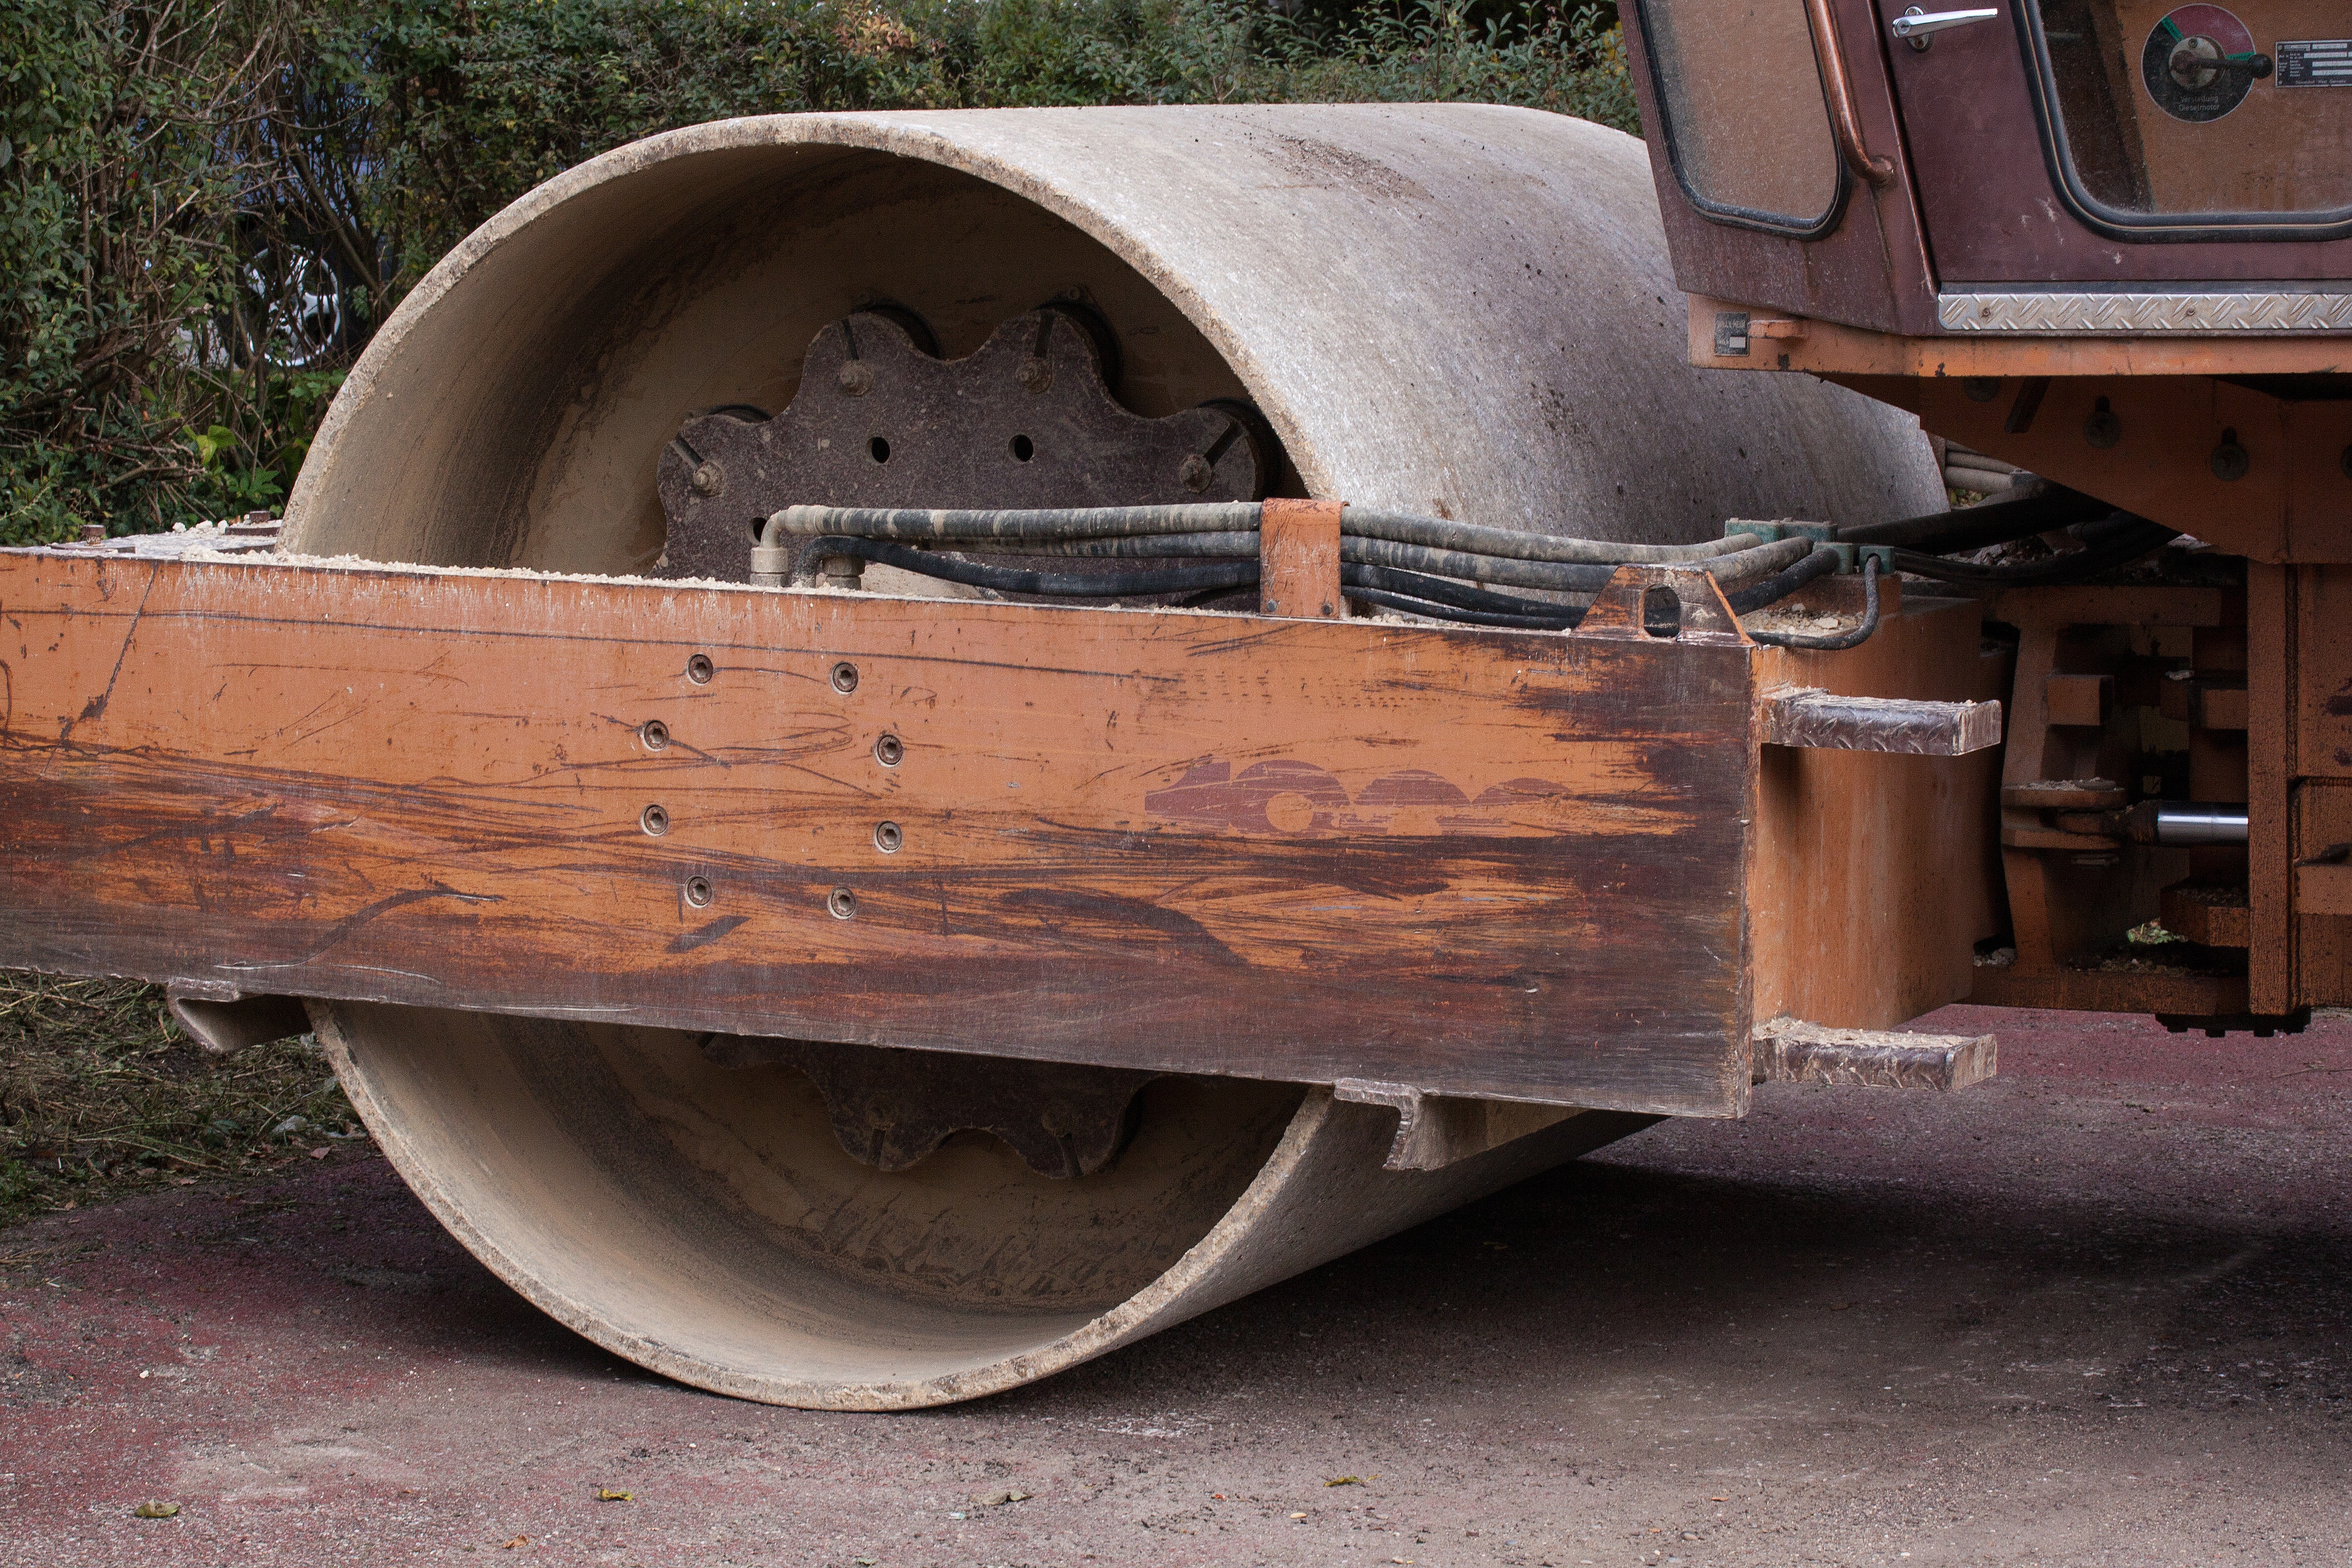
wood, boat, car, wheel, transport, vehicle, bumper, roll, hard, site, solid, construction work, construction machine, steam roller, man made object, automotive exterior